Peremoha, Luhansk Oblast

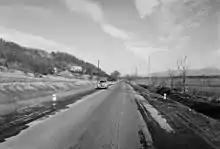
Pobieda Road

Peremoha, formerly Pobieda, is a village of 509 people (654 in 2001) in Novoaidar settlement hromada, Shchastia Raion of Luhansk Oblast in eastern Ukraine. The village occupies the area of 2 square kilometers and is situated at 162 meters above sea level. The neighboring settlement of Chystopillia (89 inhabitants) is also subordinated to the Pobieda village council.